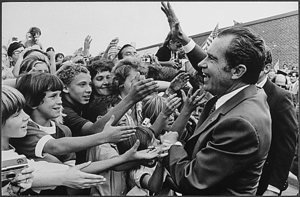
L'élection présidentielle américaine de 1972 se déroula le 7 novembre 1972 et fut remportée par le président républicain sortant, Richard Nixon, réélu avec 23,2 points d'avance face à son rival démocrate, le progressiste George McGovern.